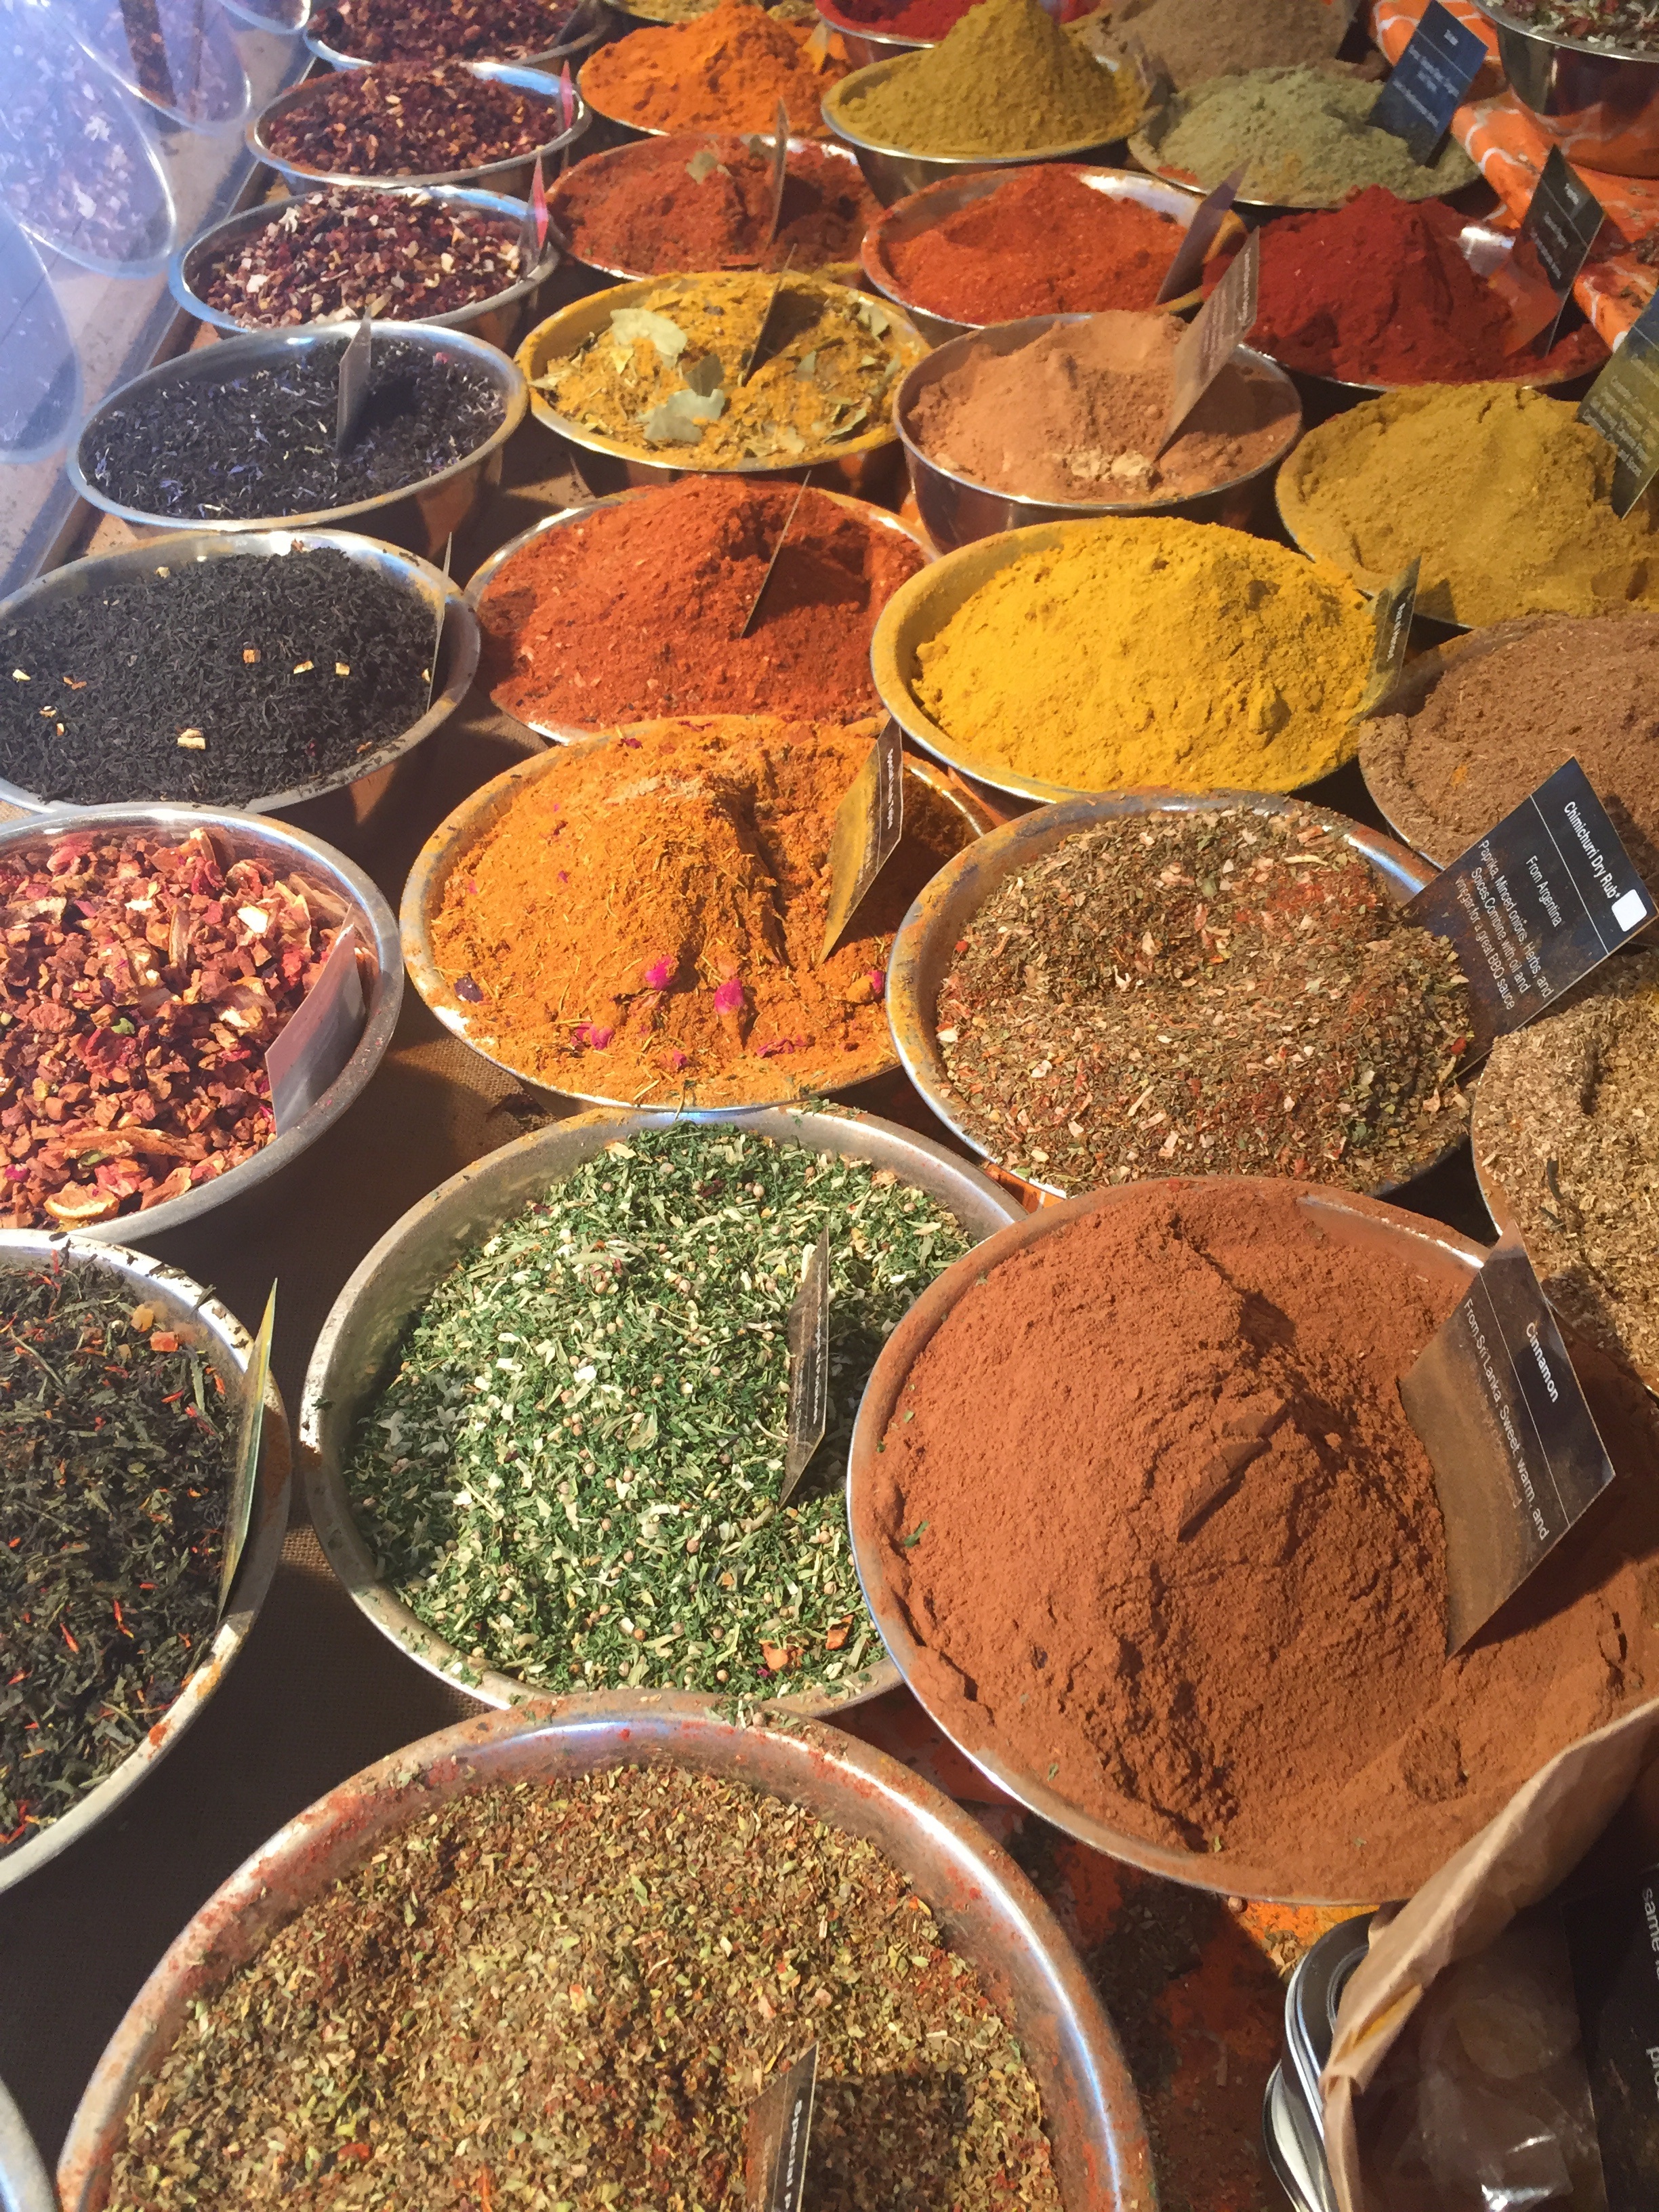
leaf, food, produce, soil, market, spices, spice mix, bartiste